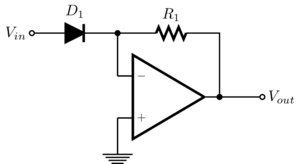
Amplificateur anti-logarithmique ou exponentielle bâtissaient en utilisant un ampli-op, une résistance et une diode. Italiano: Amplificatore anti logaritmica o esponenziale ricostruite utilizzando un op-amp, un resistore e un diodo.